Genoese crossbowmen

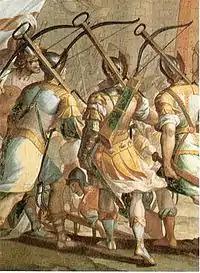
Fresco by Lazzaro Tavarone at the Palazzo Cattaneo Adorno, depicting the crossbowmen of Genoa during the storming of Jerusalem.

The Genoese crossbowmen came to prominence during the First Crusade, when the Genoese commander Guglielmo Embriaco used the corps in the course of the siege of Jerusalem, and again at the Battle of Jaffa in 1192 during the Third Crusade. The Genoese crossbowmen remained one of the most respected military corps until the 16th century, well after the introduction of black-powder weapons in Europe.